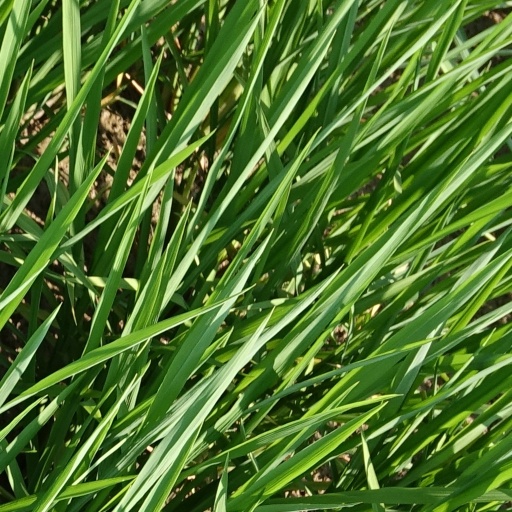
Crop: rice